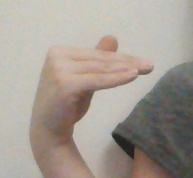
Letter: khaa